Vanitas

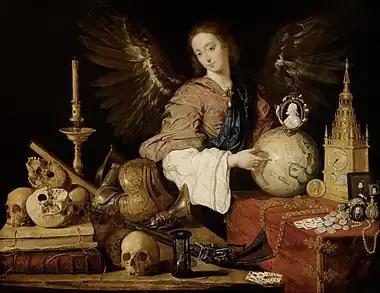
"Vanitas" by Antonio de Pereda

Vanitas is a genre of symbolizing the transience of life, the futility of pleasure, and the certainty of death, and thus the vanity of ambition and all worldly desires. The paintings involved still life imagery of transitory items. The genre began in the 16th century and continued into the 17th century. Vanitas art is a type of allegorical art representing a higher ideal. It was a sub-genre of painting heavily employed by Dutch painters during the Baroque period (c.1585–1730). Spanish painters working at the end of the Spanish Golden Age also created vanitas paintings.